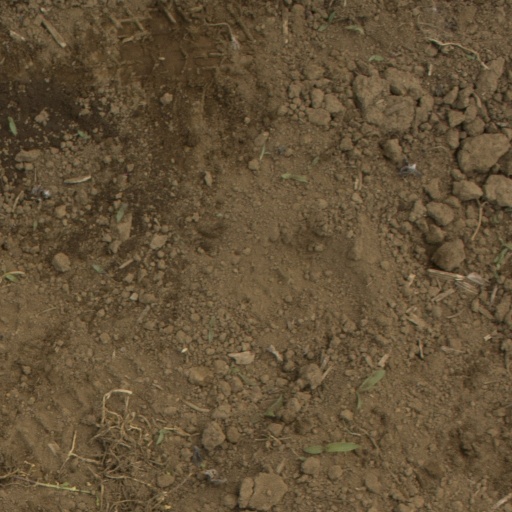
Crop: Jerusalem artichoke